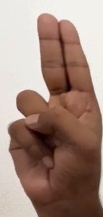
ASL sign: U